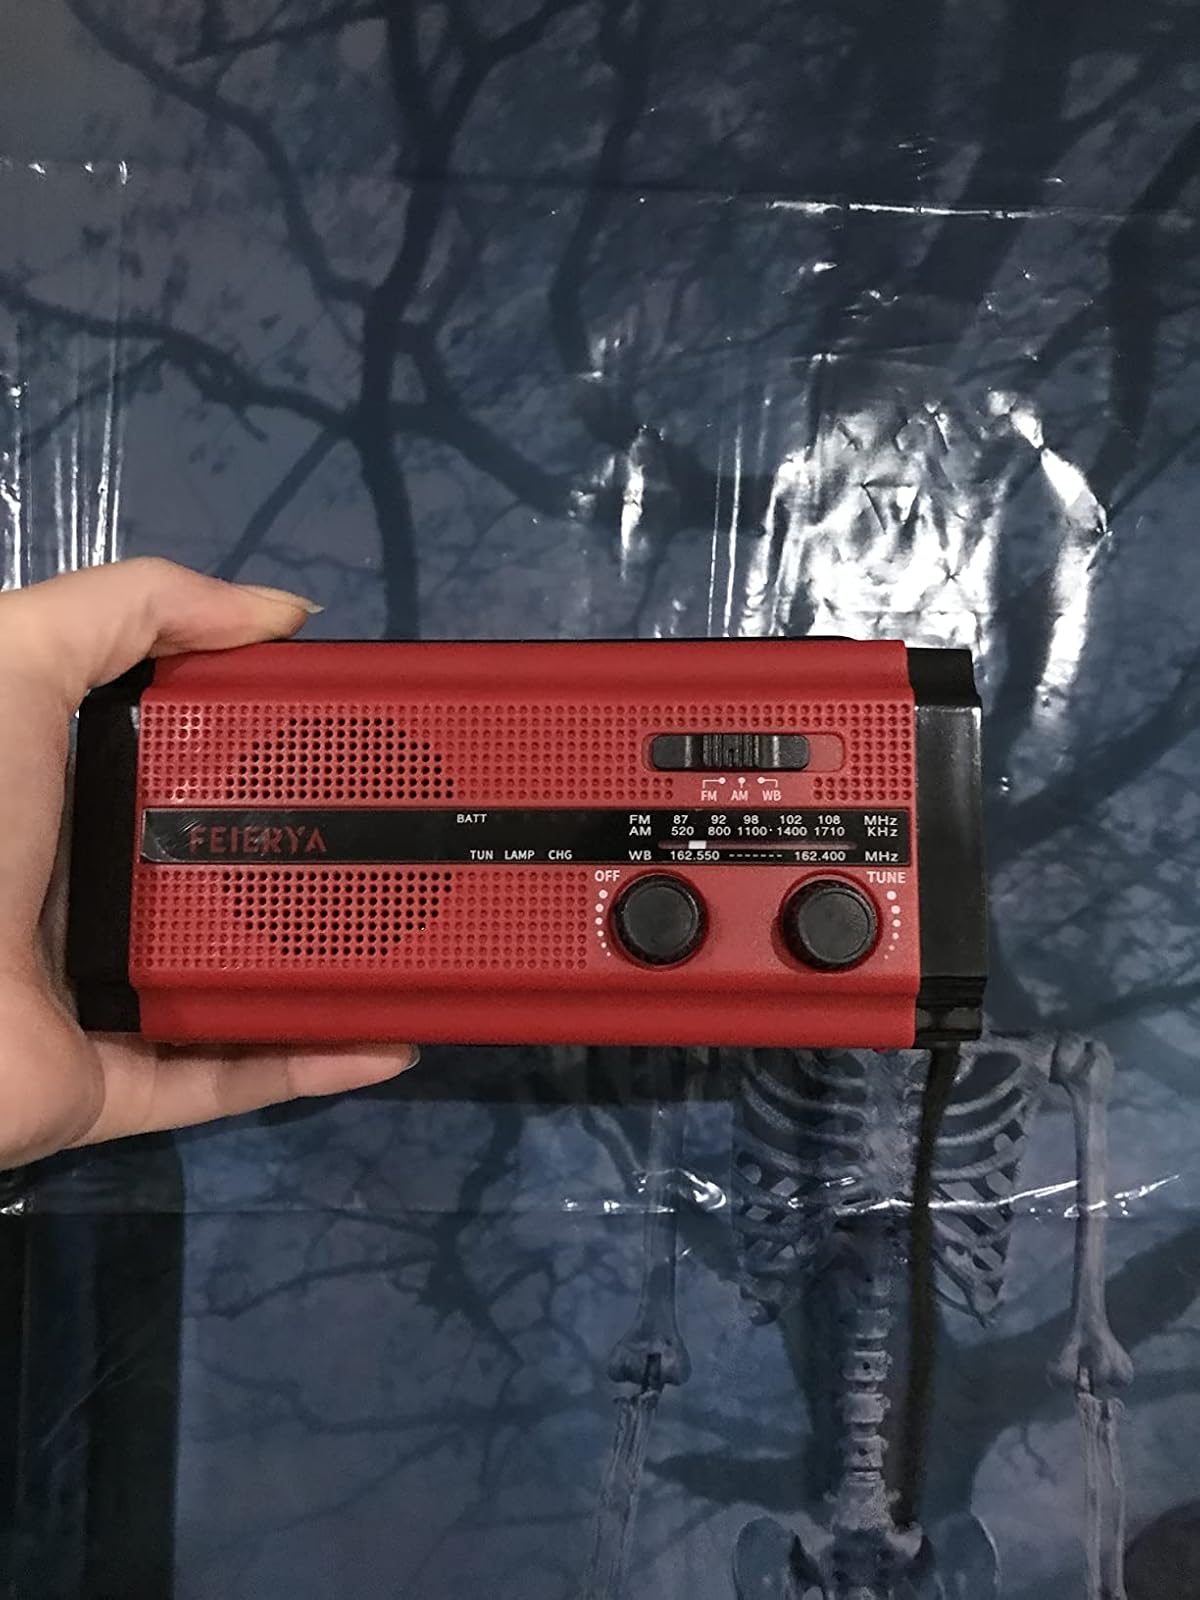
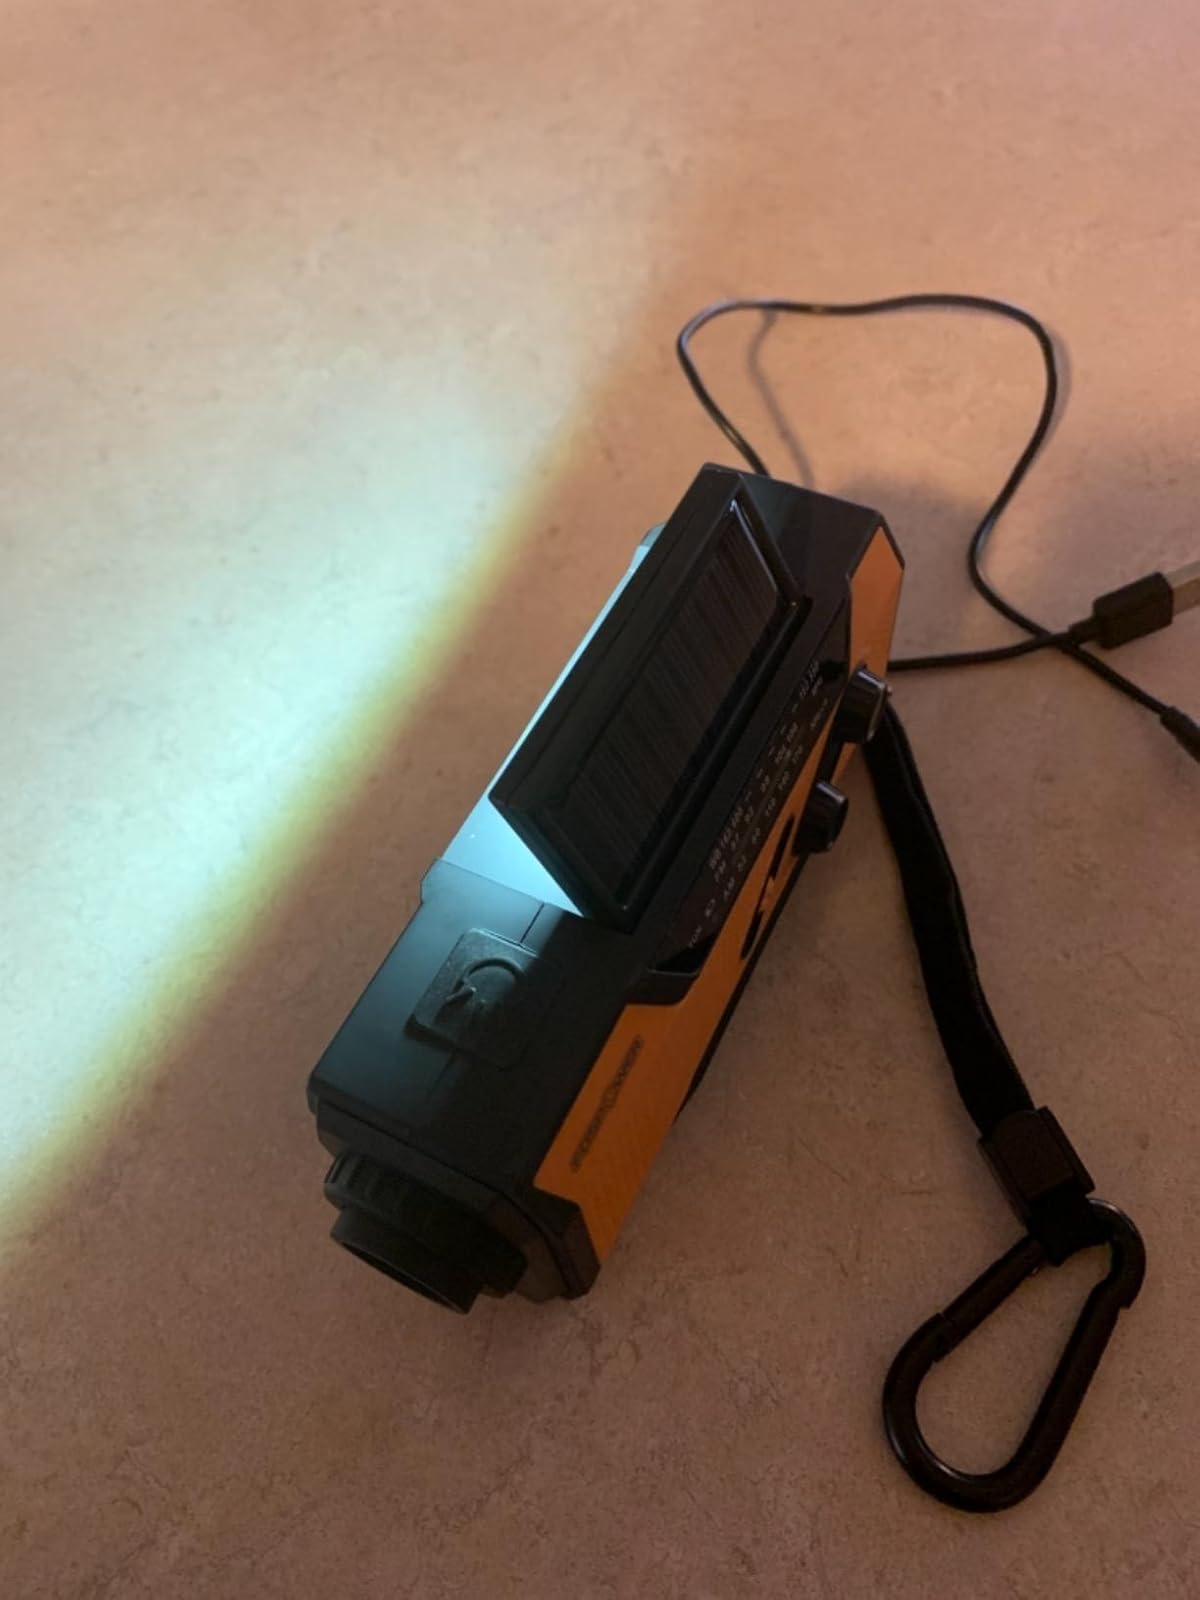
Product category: radio
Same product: no